Ellison D. Smith

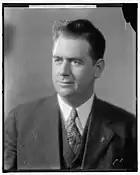
Governor Olin D. Johnston, a supporter of Franklin D. Roosevelt's labor reforms, unseated Smith in 1944 shortly before Smith's death in office.

In 1944, Olin D. Johnston again challenged Smith in the Democratic primary. During the campaign, Johnston, once again governor of South Carolina, was strongly supportive of Roosevelt's foreign policy, but was now lukewarm towards the New Deal and was able to snatch the “flag of white supremacy” from Smith by boasting how he countered the U.S. Supreme Court’s recent "Smith v. Allwright" decision, which ruled that racial segregation in state primaries was unconstitutional, by passing a series of laws making the South Carolina Democratic Party a private club which could keep blacks from voting in the state’s primary. During the campaign, Smith presented himself as an aged and tired old man and during at least one debate with Johnston, he spoke for only a few minutes and then played a recording of a speech he had made six years earlier. Johnston would go on to win the primary with over 55 percent of the vote, thus achieving the majority needed to avoid a run-off, and Smith would only receive just over 35 percent of the vote. After hearing word of his defeat on his 2,500-acre farm near Lynchburg, Smith stood up in frustration and said "Well, I guess I better go out and look at the pigs."